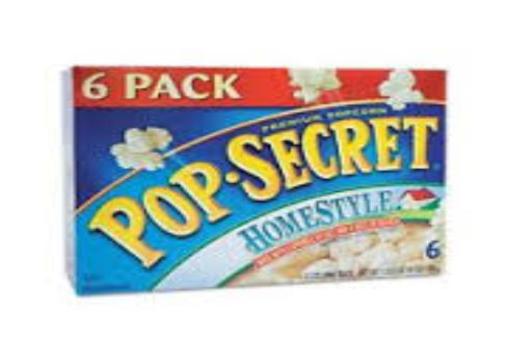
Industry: Food